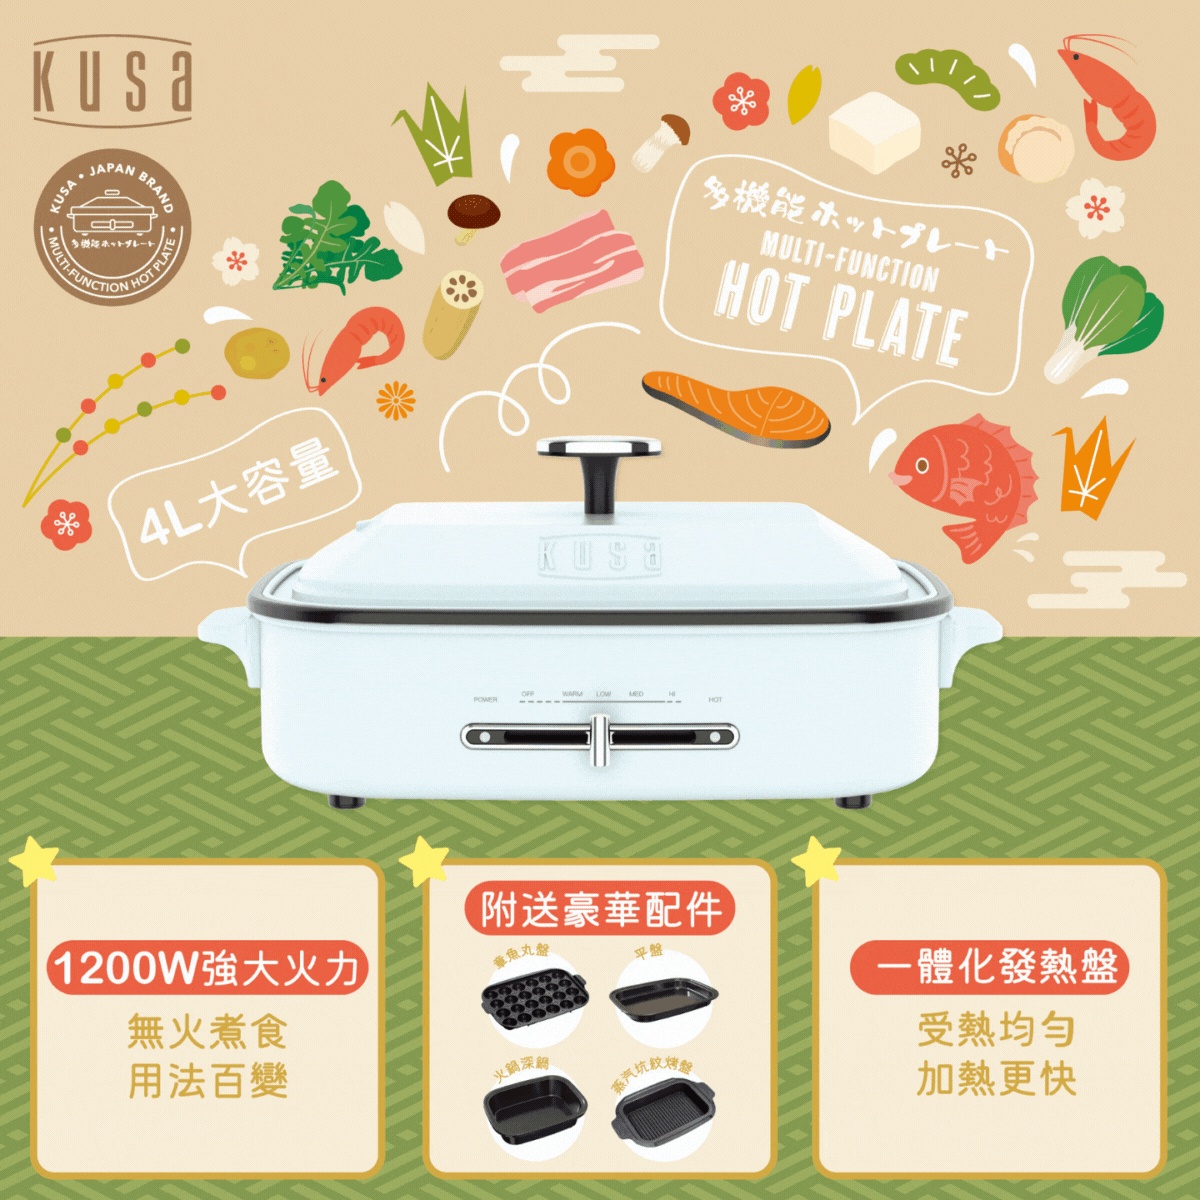
Kusa - KS-MFP100 日本多功能電熱鍋 六大配件 四大烤盤可火鍋打邊爐(淺藍)
Brand: Kusa
全城期待!Kusa多功能電熱鍋正式登陸港澳地區 附送6大豪華配件,一部到位:火鍋深鍋、平盤、章魚九盤、蒸汽坑紋烤盤、蒸架、木鏟 1200W強大火力的無火煮食，用法百 變 ，清洗方便 約A4 size的機身不佔地方，絕對像家庭親朋聚餐必備的煮食神器! 一體化發熱盤，受熱均匀、加熱更快可調校65°C(保溫)至220'℃(高溫煎烤)将烤爐移至客廳，簡單煮出多款美食 4L大容量 機身隔熱壁，安全不燙手 滑軌式調節熱力，更方便快捷 各鍋盤使用PTFE不粘塗層1.5米可移取式電源線 特厚壓鑄鋁不沾烤盤 隔熱手柄 產品重量 (沒有烤盤): 2.5 公斤
Category: Home & Garden > Kitchen & Dining > Kitchen Appliances > Electric Skillets & Woks > Electric Skillets